Civil law notary

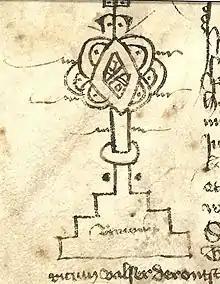
The sign of the late medieval public notary Hans Braun from Bamberg, operating in Bolzano in 1429

Imperial Ravenna retained separate scholae of imperial notaries, ecclesiastical notaries, and tabelliones. However, with the fall of the Exarchate, imperial notaries disappeared with unauthorized tabelliones absorbing most of their legal jurisdiction and function. During the 11th century and the early 12th century, attempts to bring the tabellionate under imperial purview were resisted and failed at Ravenna, though by the 13th century many professionals styled themselves "notarius et tabellio", combining both functions in their practice. By the 13th century, even the Ravennati adopted the title "notary by imperial authority," and the retrograde tabellionate slowly dissolved. The ecclesiastical notariate in Ravenna retained its position until the 12th century, but did not interfere in the sphere of the secular notariate. During the 12th century, the lay tabellionate absorbed most of the functions of the church notary, even running Ravenna's episcopal chancery by 1127. Elsewhere in Italy, where it had survived, the independent ecclesiastical notariate likewise slowly disappeared: in Lucca, the comital notariate replaced it during the Carolingian period; and in Bologna, home of the revived imperial legal tradition, the bishop's last clerical notary died in 1133. Even in Rome, lay notaries gained in importance, and in 1211 Pope Innocent III declared that no notary in a church court could hold major orders.